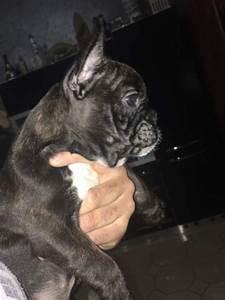
dog